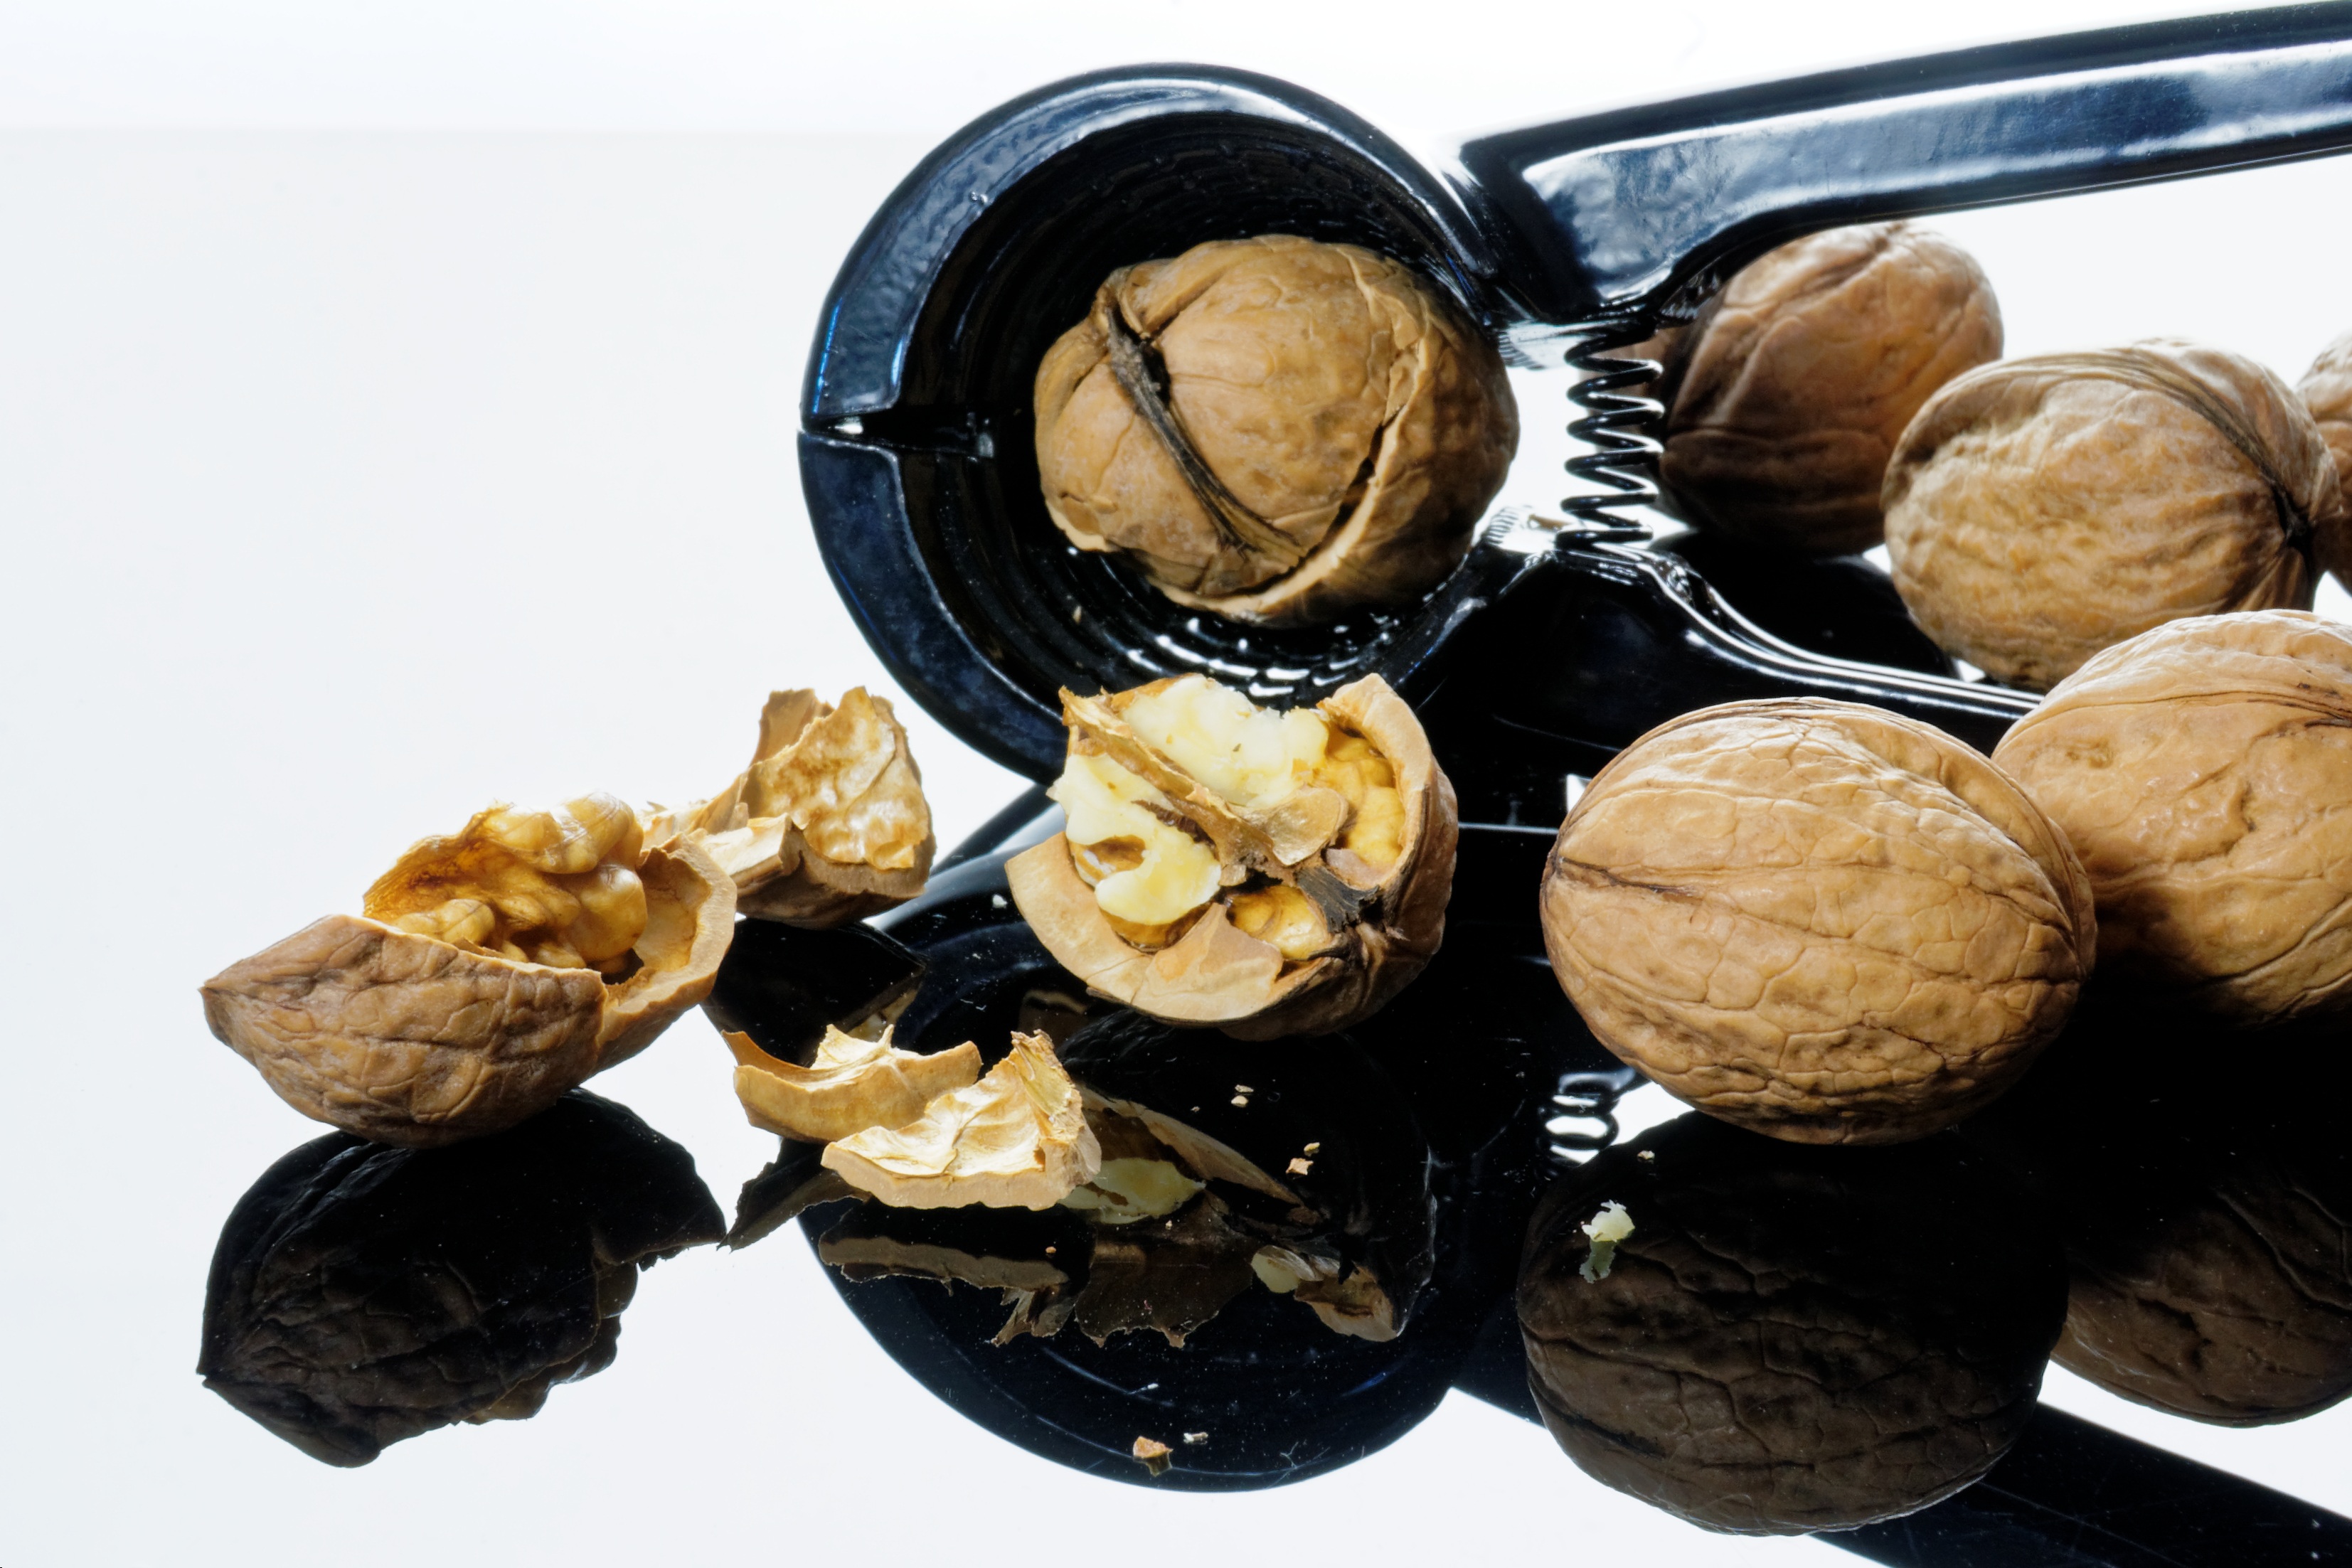
plant, food, produce, crack, nut, christmas, healthy, bake, christmas time, coconut, nuts, nutcracker, nutshells, breaking up, nuts seeds